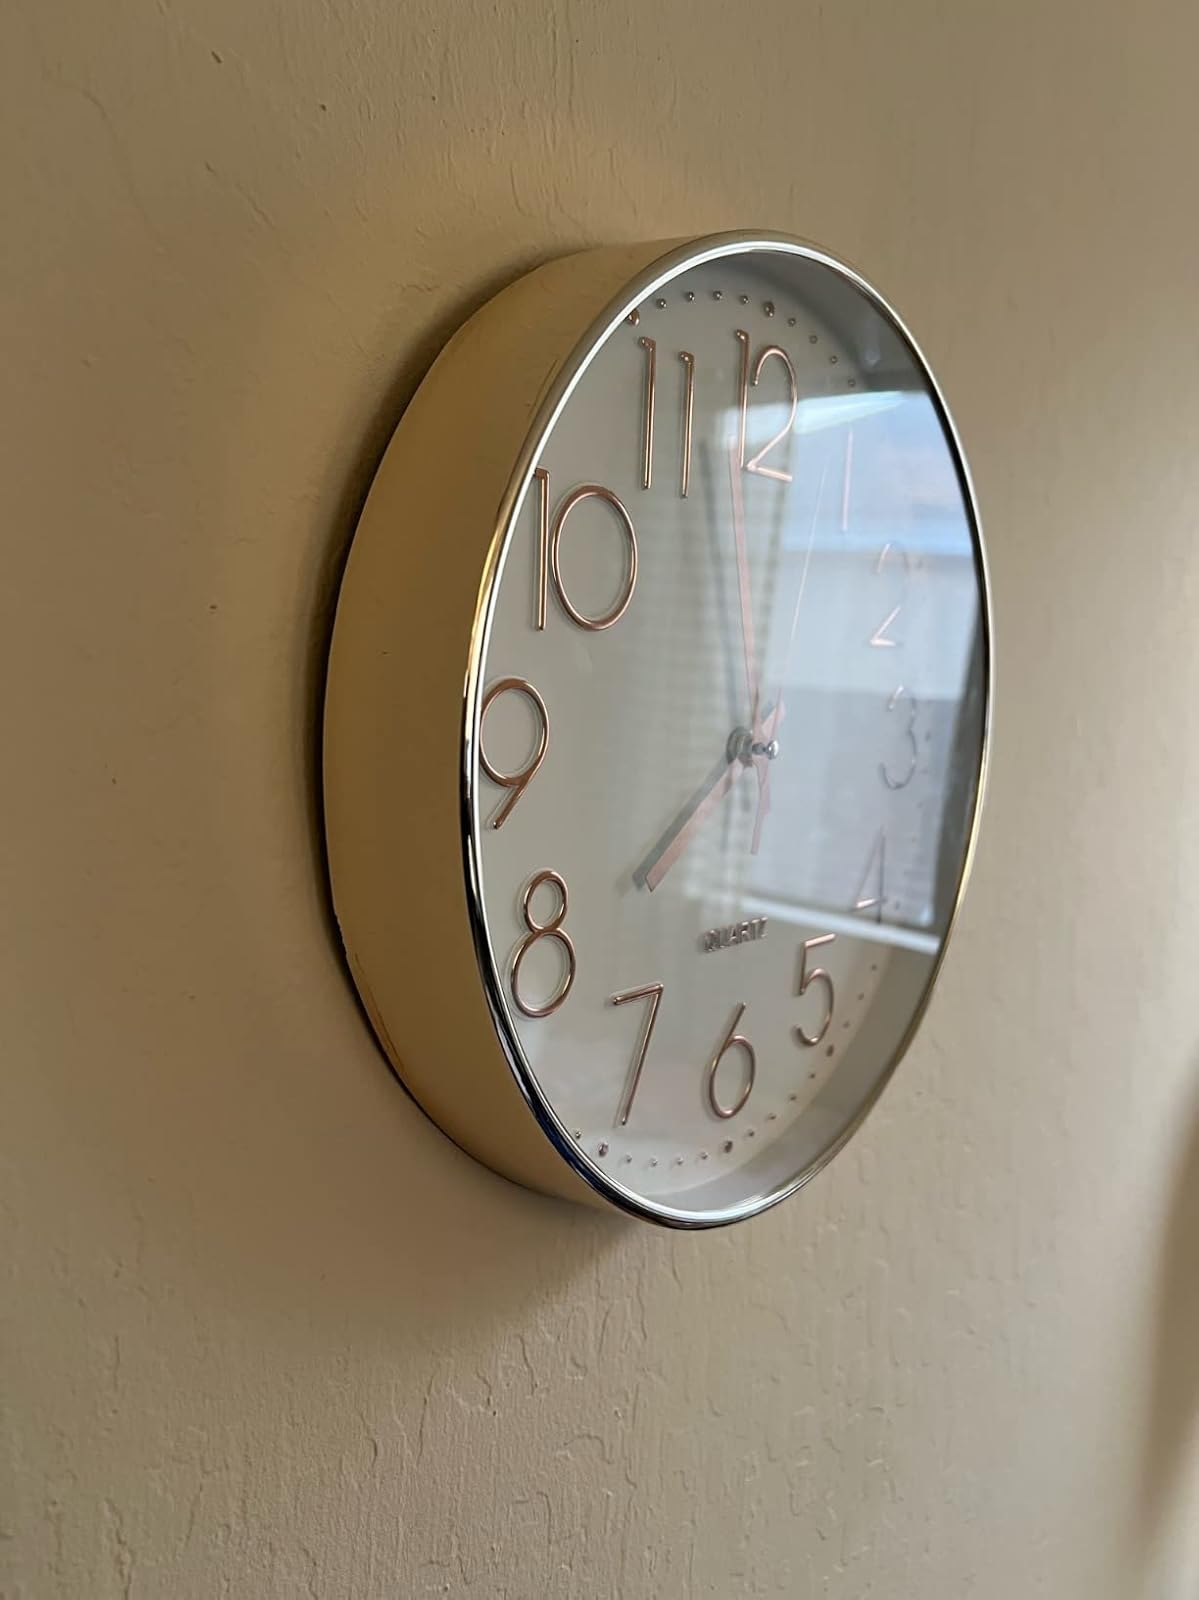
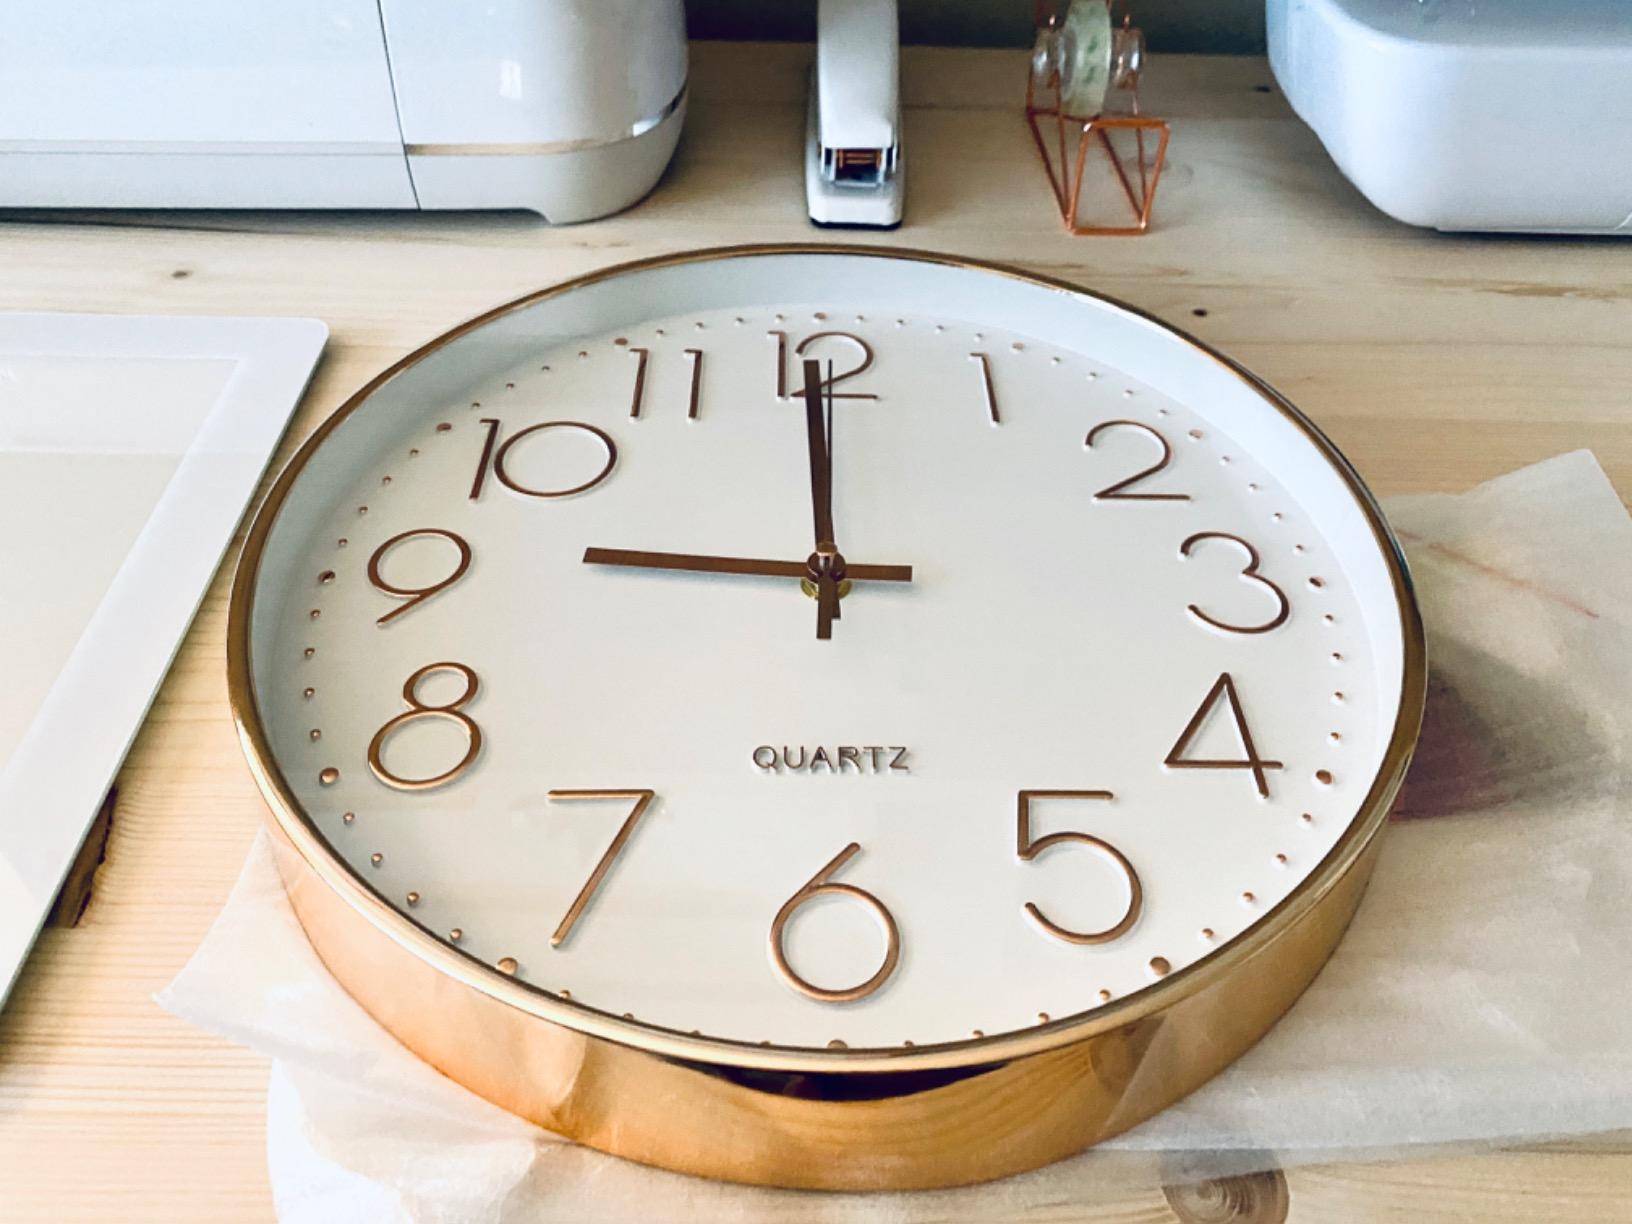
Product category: clock
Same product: yes